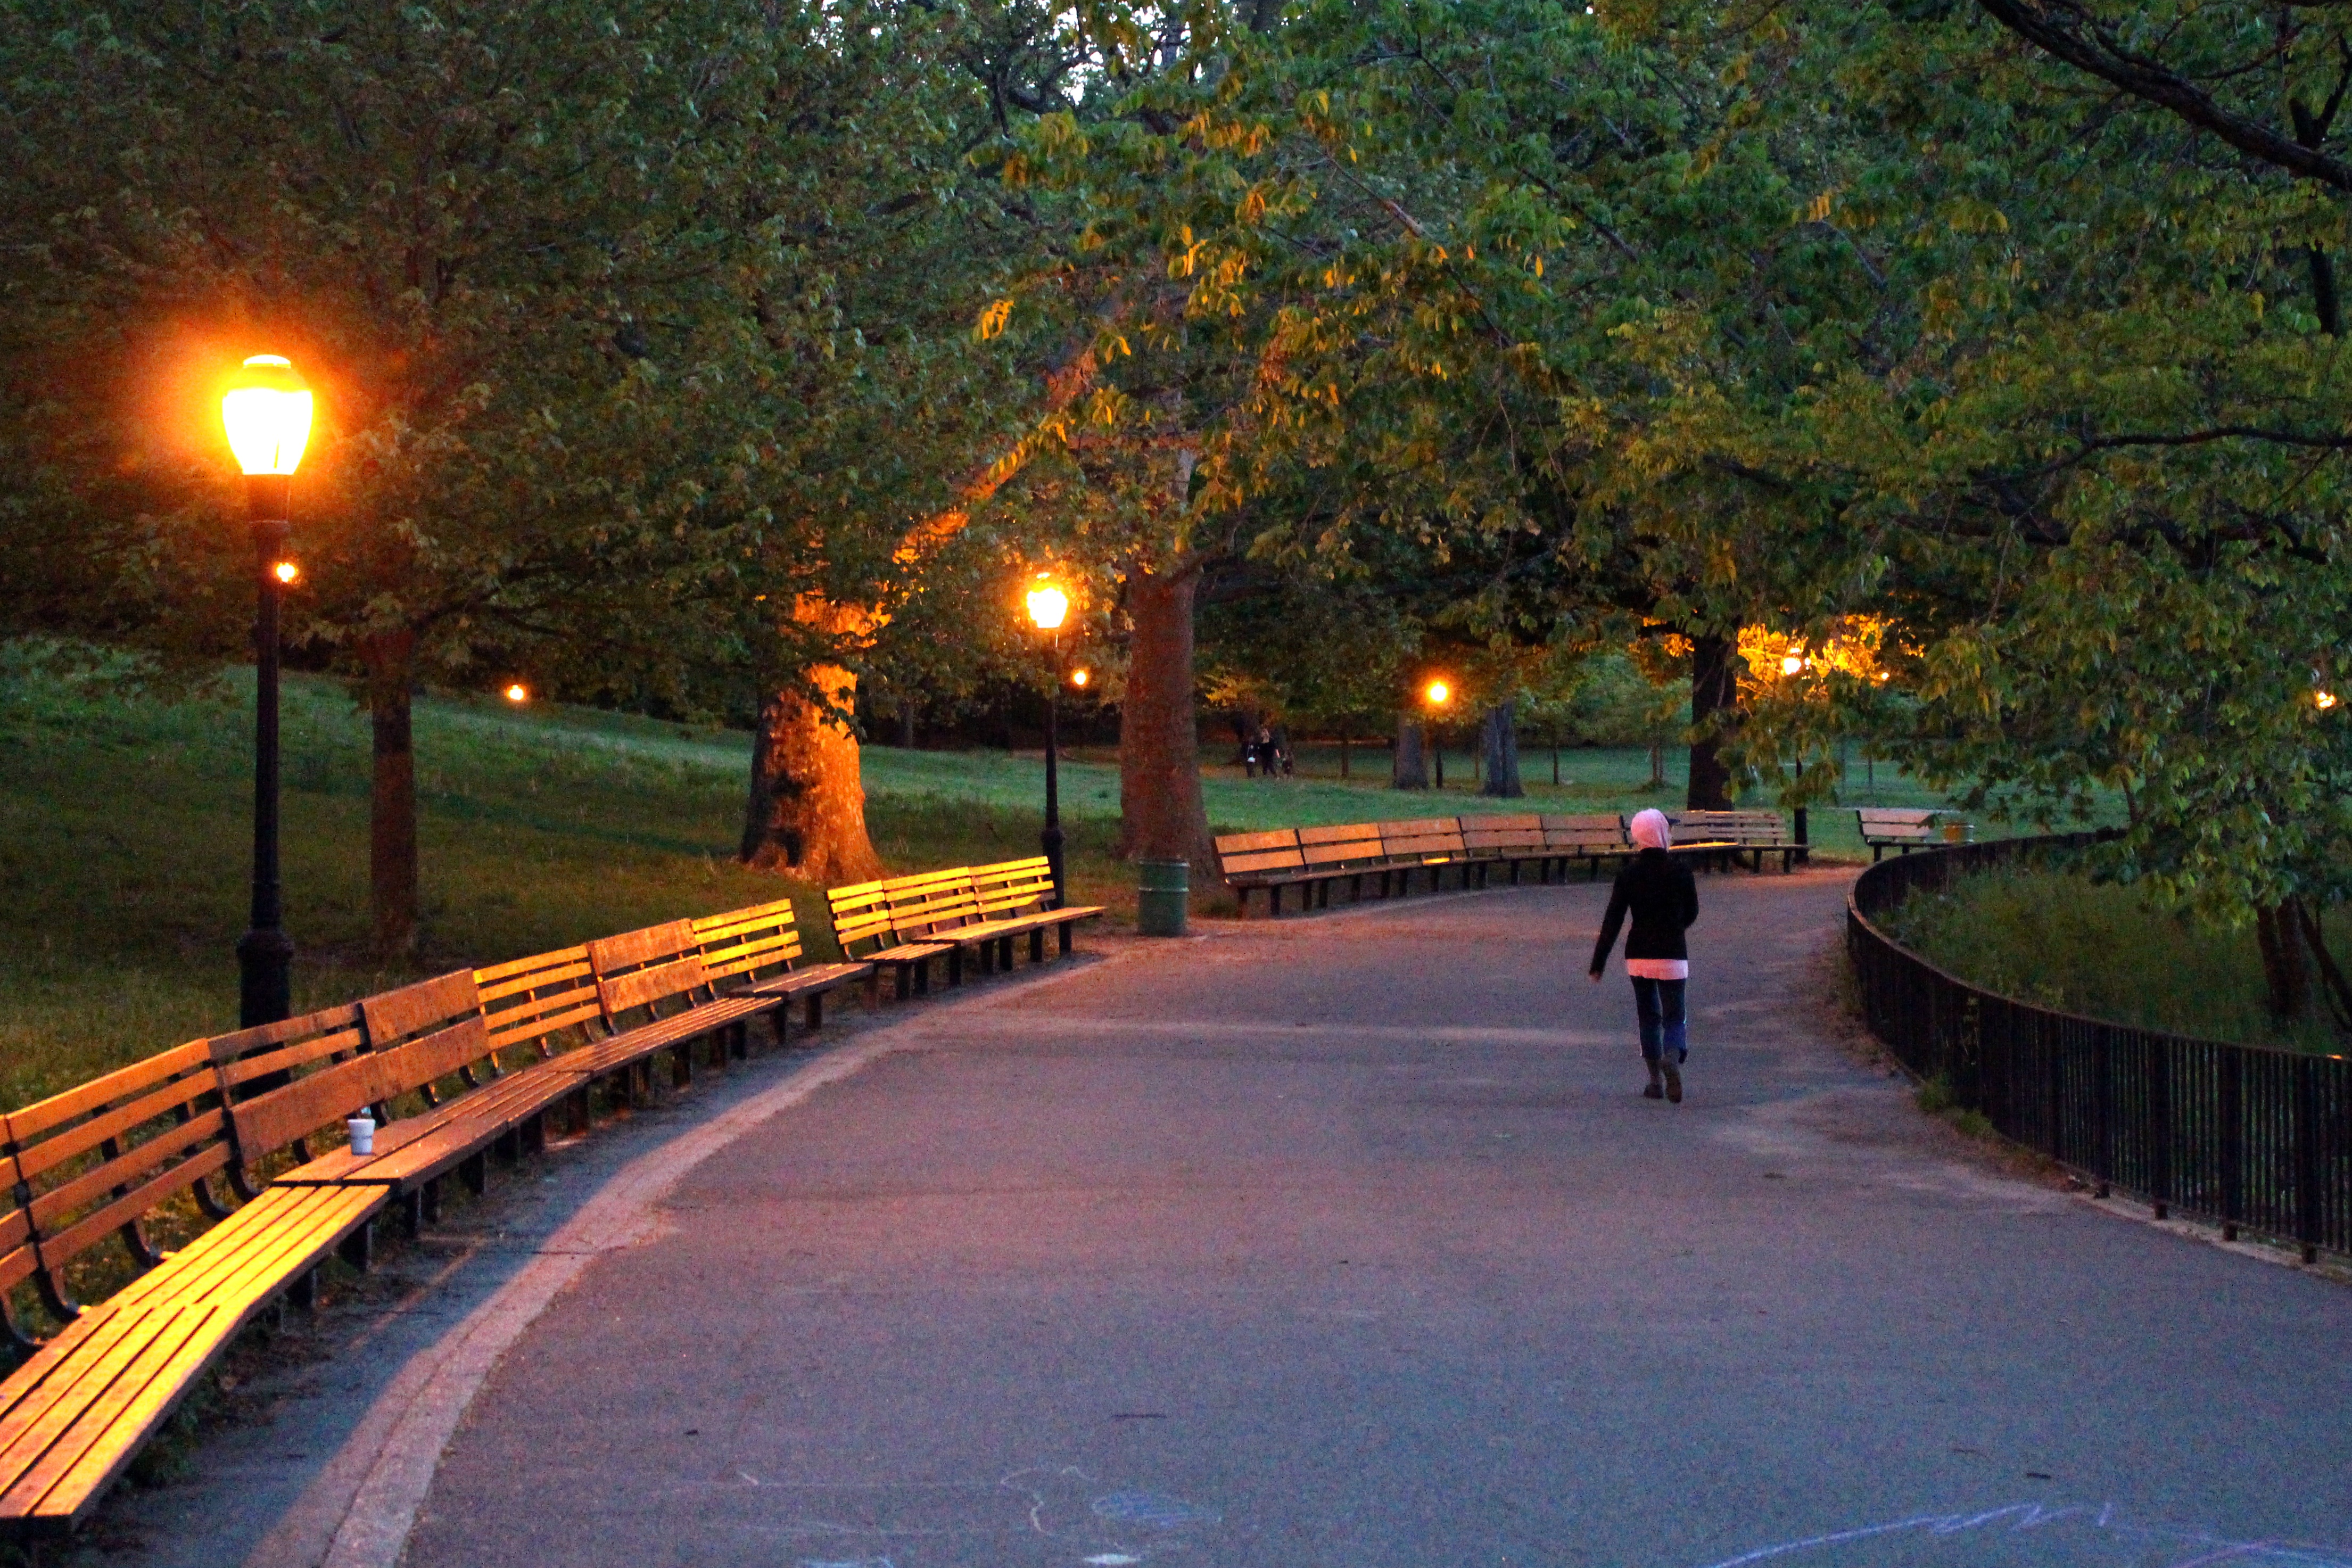
tree, walking, light, road, night, sunlight, morning, alone, manhattan, dusk, evening, autumn, park, street light, lighting, season, inwood hill